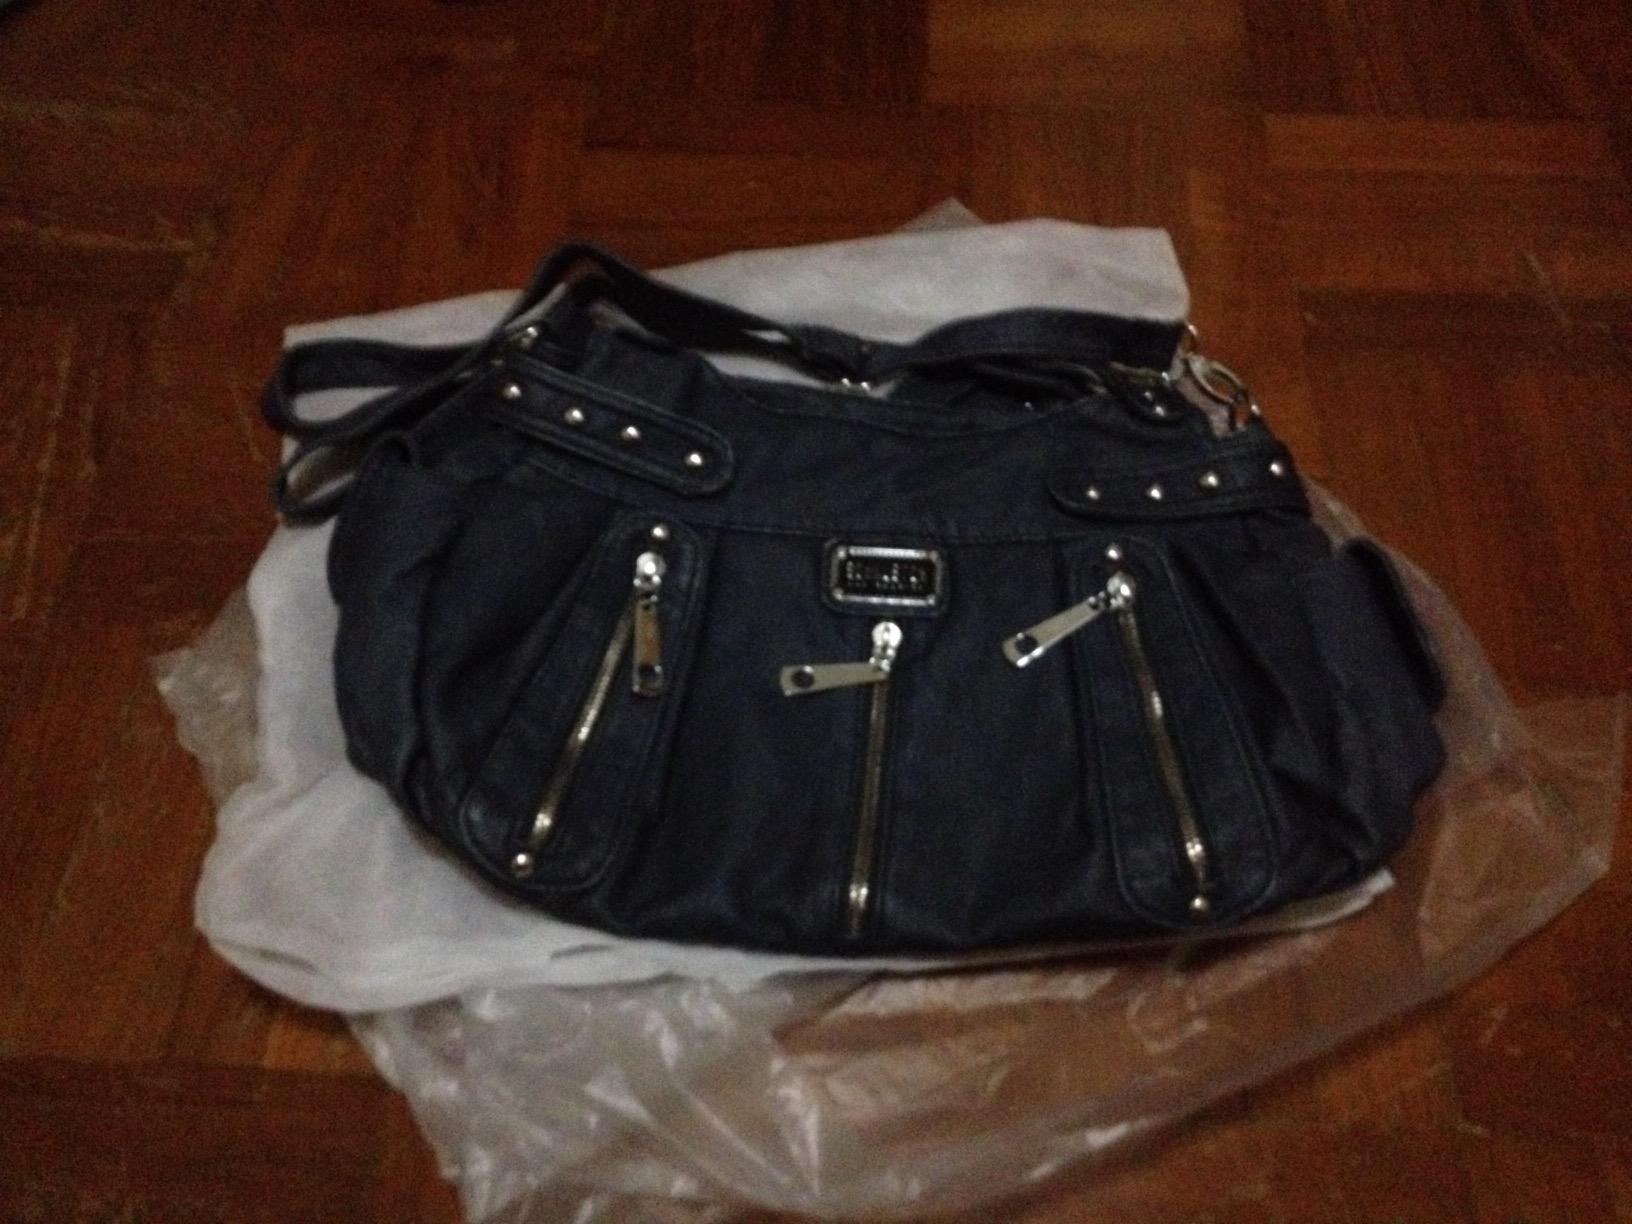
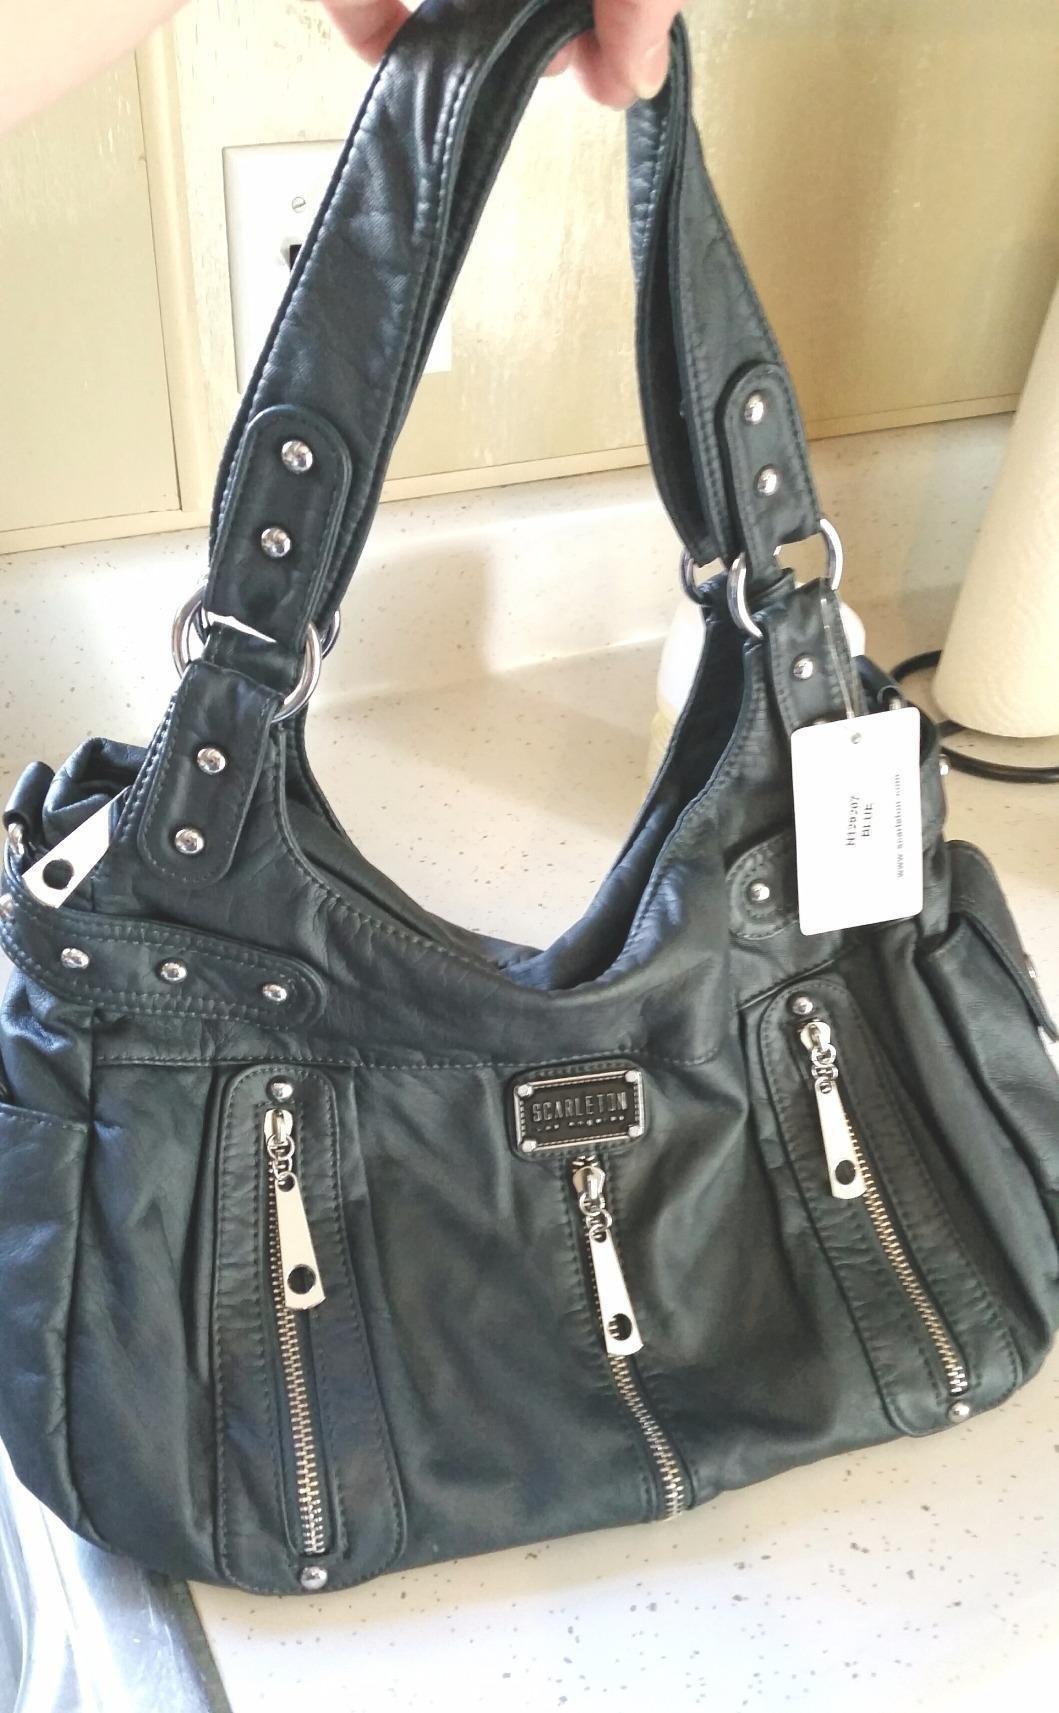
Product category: accessories_handbag
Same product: yes